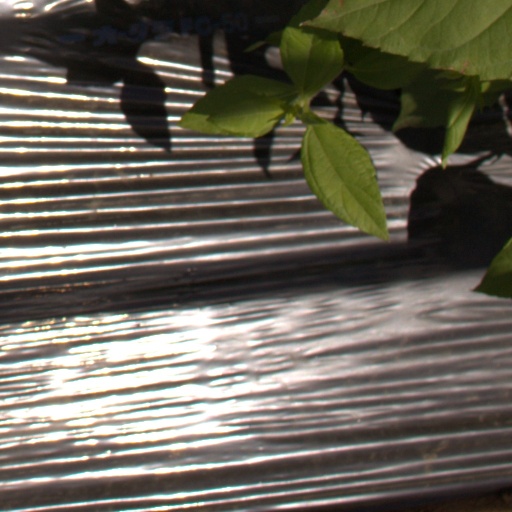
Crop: Jerusalem artichoke